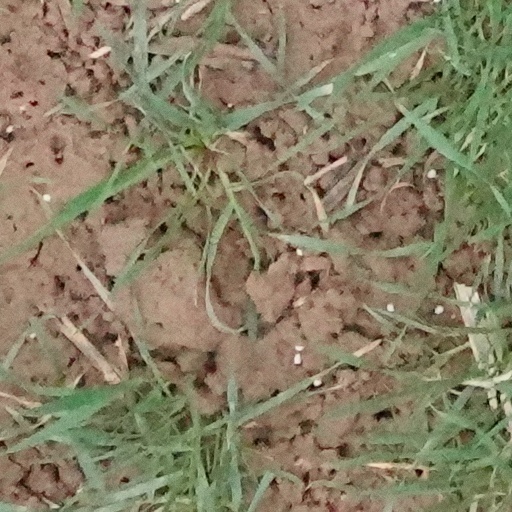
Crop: wheat